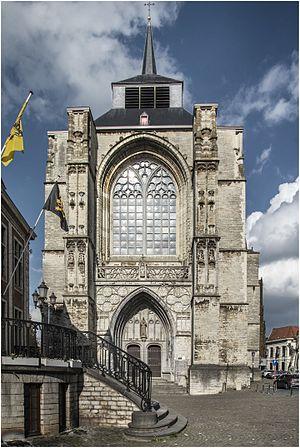
Le gothique brabançon est un style local de l'architecture gothique qui caractérise de nombreux monuments situés sur le territoire couvert historiquement par le duché de Brabant, c'est-à-dire en Belgique ainsi qu'au sud des Pays-Bas, mais aussi dans les régions avoisinantes, notamment en Flandre, Zélande et Hollande, avec des variantes locales différenciées. Né à partir du XIVᵉ siècle, influencé par le gothique français ainsi que par le gothique rhénan, le gothique brabançon a développé des caractéristiques qui lui sont propres. Il perdure jusque tardivement dans le XVIᵉ siècle.